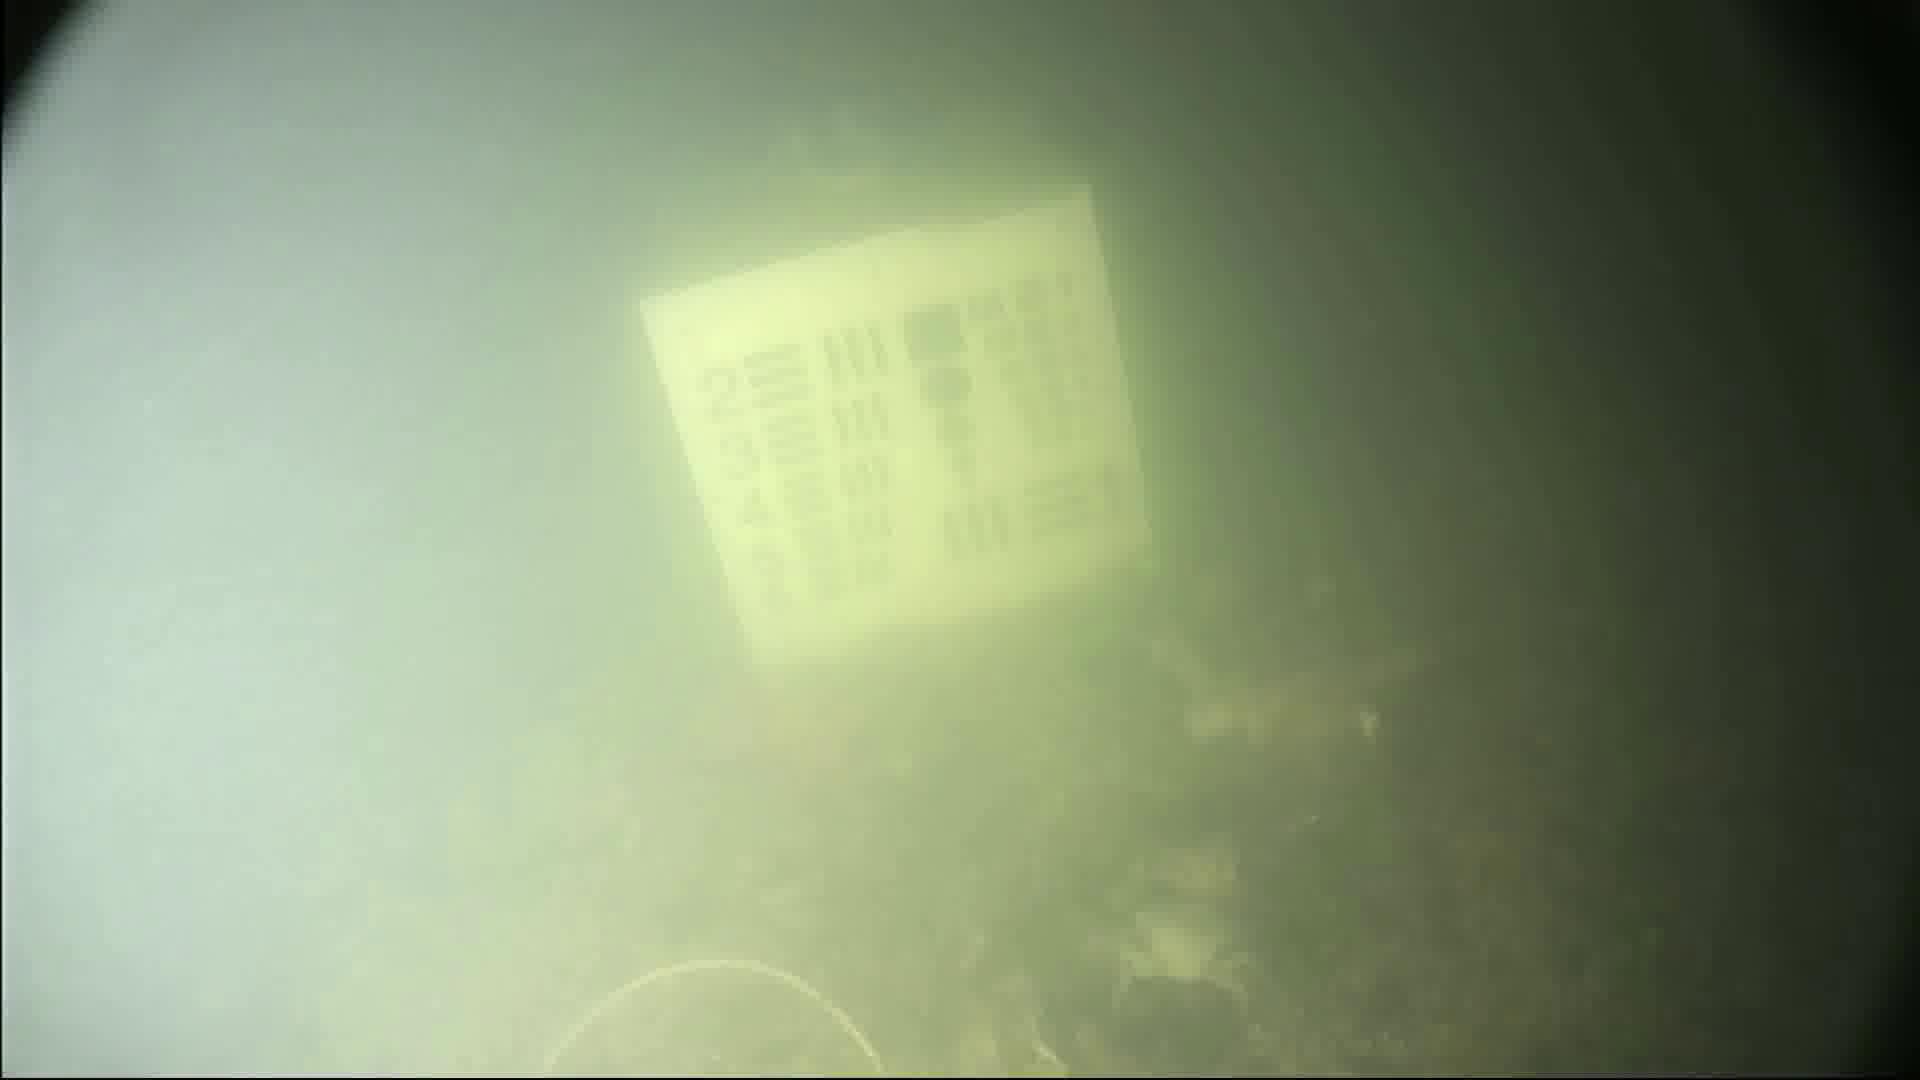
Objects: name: crab